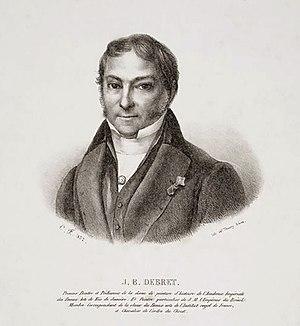
La Mission artistique française désigne le groupe d’artistes et artisans français qui, en émigrant au Brésil au début du XIXᵉ siècle, en révolutionnèrent le monde des Beaux-Arts.
Entre la fin du XVIIIᵉ siècle et le début du XIXᵉ siècle, l'école de David fut une des plus influentes ; entre 1781 et 1821, de ses ateliers, sont sortis environ 400 élèves, peintres, sculpteurs, ou graveurs, représentant en majorité le néoclassicisme, mais aussi le style empire et le style troubadour.
Jean-Baptiste Debret, né le 18 avril 1768 à Paris où il est mort le 28 juin 1848, est un peintre d'histoire français.